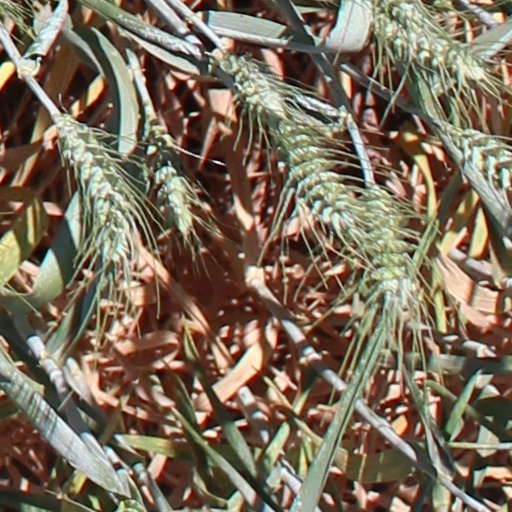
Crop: wheat